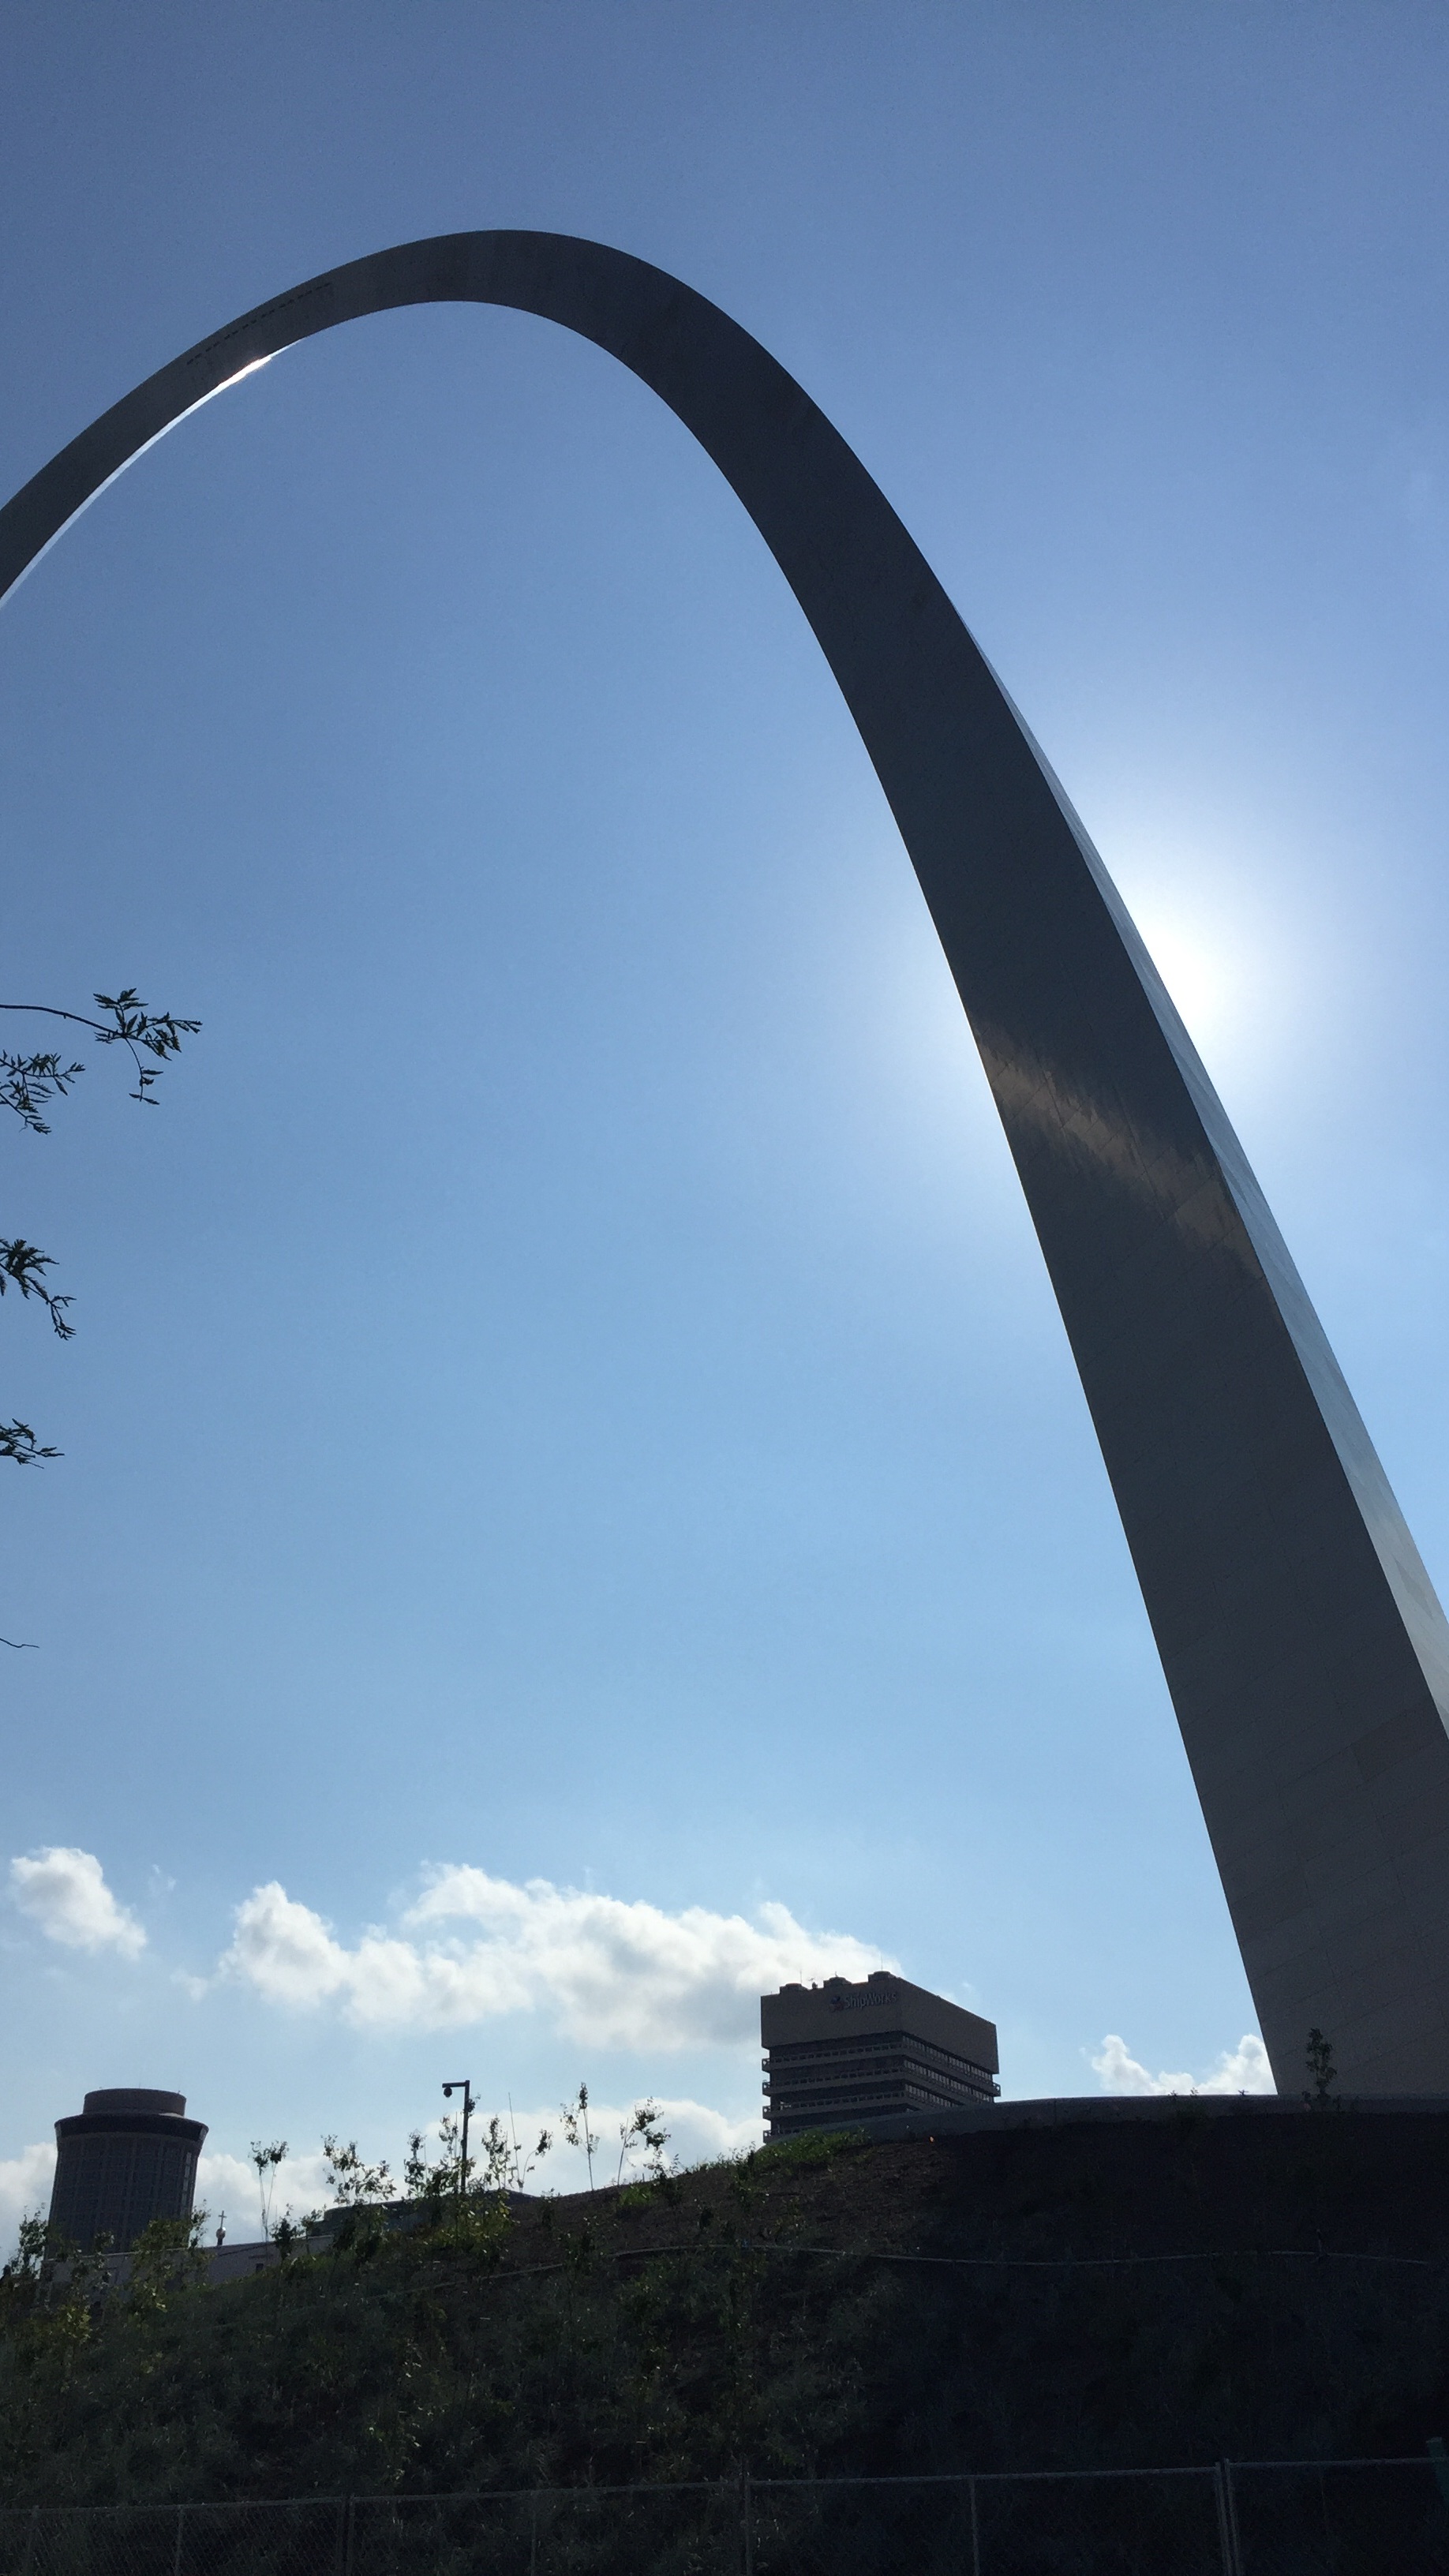
cloud, architecture, sky, bridge, monument, arch, landmark, st louis, gateway to the west, missouri arch, atmosphere of earth